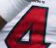
Number: 4